Serial killer

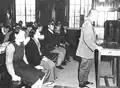
Trial of Miyuki Ishikawa and her accomplices who killed infants born out of wedlock, 1948

Some people with a pathological interest in the power of life and death tend to be attracted to medical professions or acquiring such a job. These kinds of killers are sometimes referred to as "angels of death" or angels of mercy. Medical professionals will kill their patients for money, for a sense of sadistic pleasure, for a belief that they are "easing" the patient's pain, or simply "because they can". Perhaps the most prolific of these was the British doctor Harold Shipman. Another such killer was nurse Jane Toppan, who admitted during her murder trial that she was sexually aroused by death. She would administer a drug mixture to patients she chose as her victims, lie in bed with them and hold them close to her body as they died.